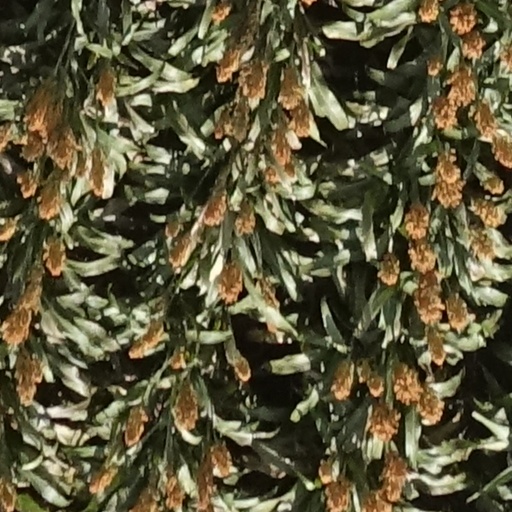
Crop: sorghum